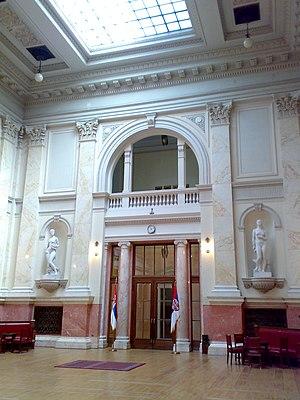
Le bâtiment de l'Assemblée nationale est situé à Belgrade, la capitale de la Serbie, dans la municipalité urbaine de Stari grad. Construit entre 1907 et 1936, il est inscrit sur la liste des biens culturels de la Ville de Belgrade.